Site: brandenburg
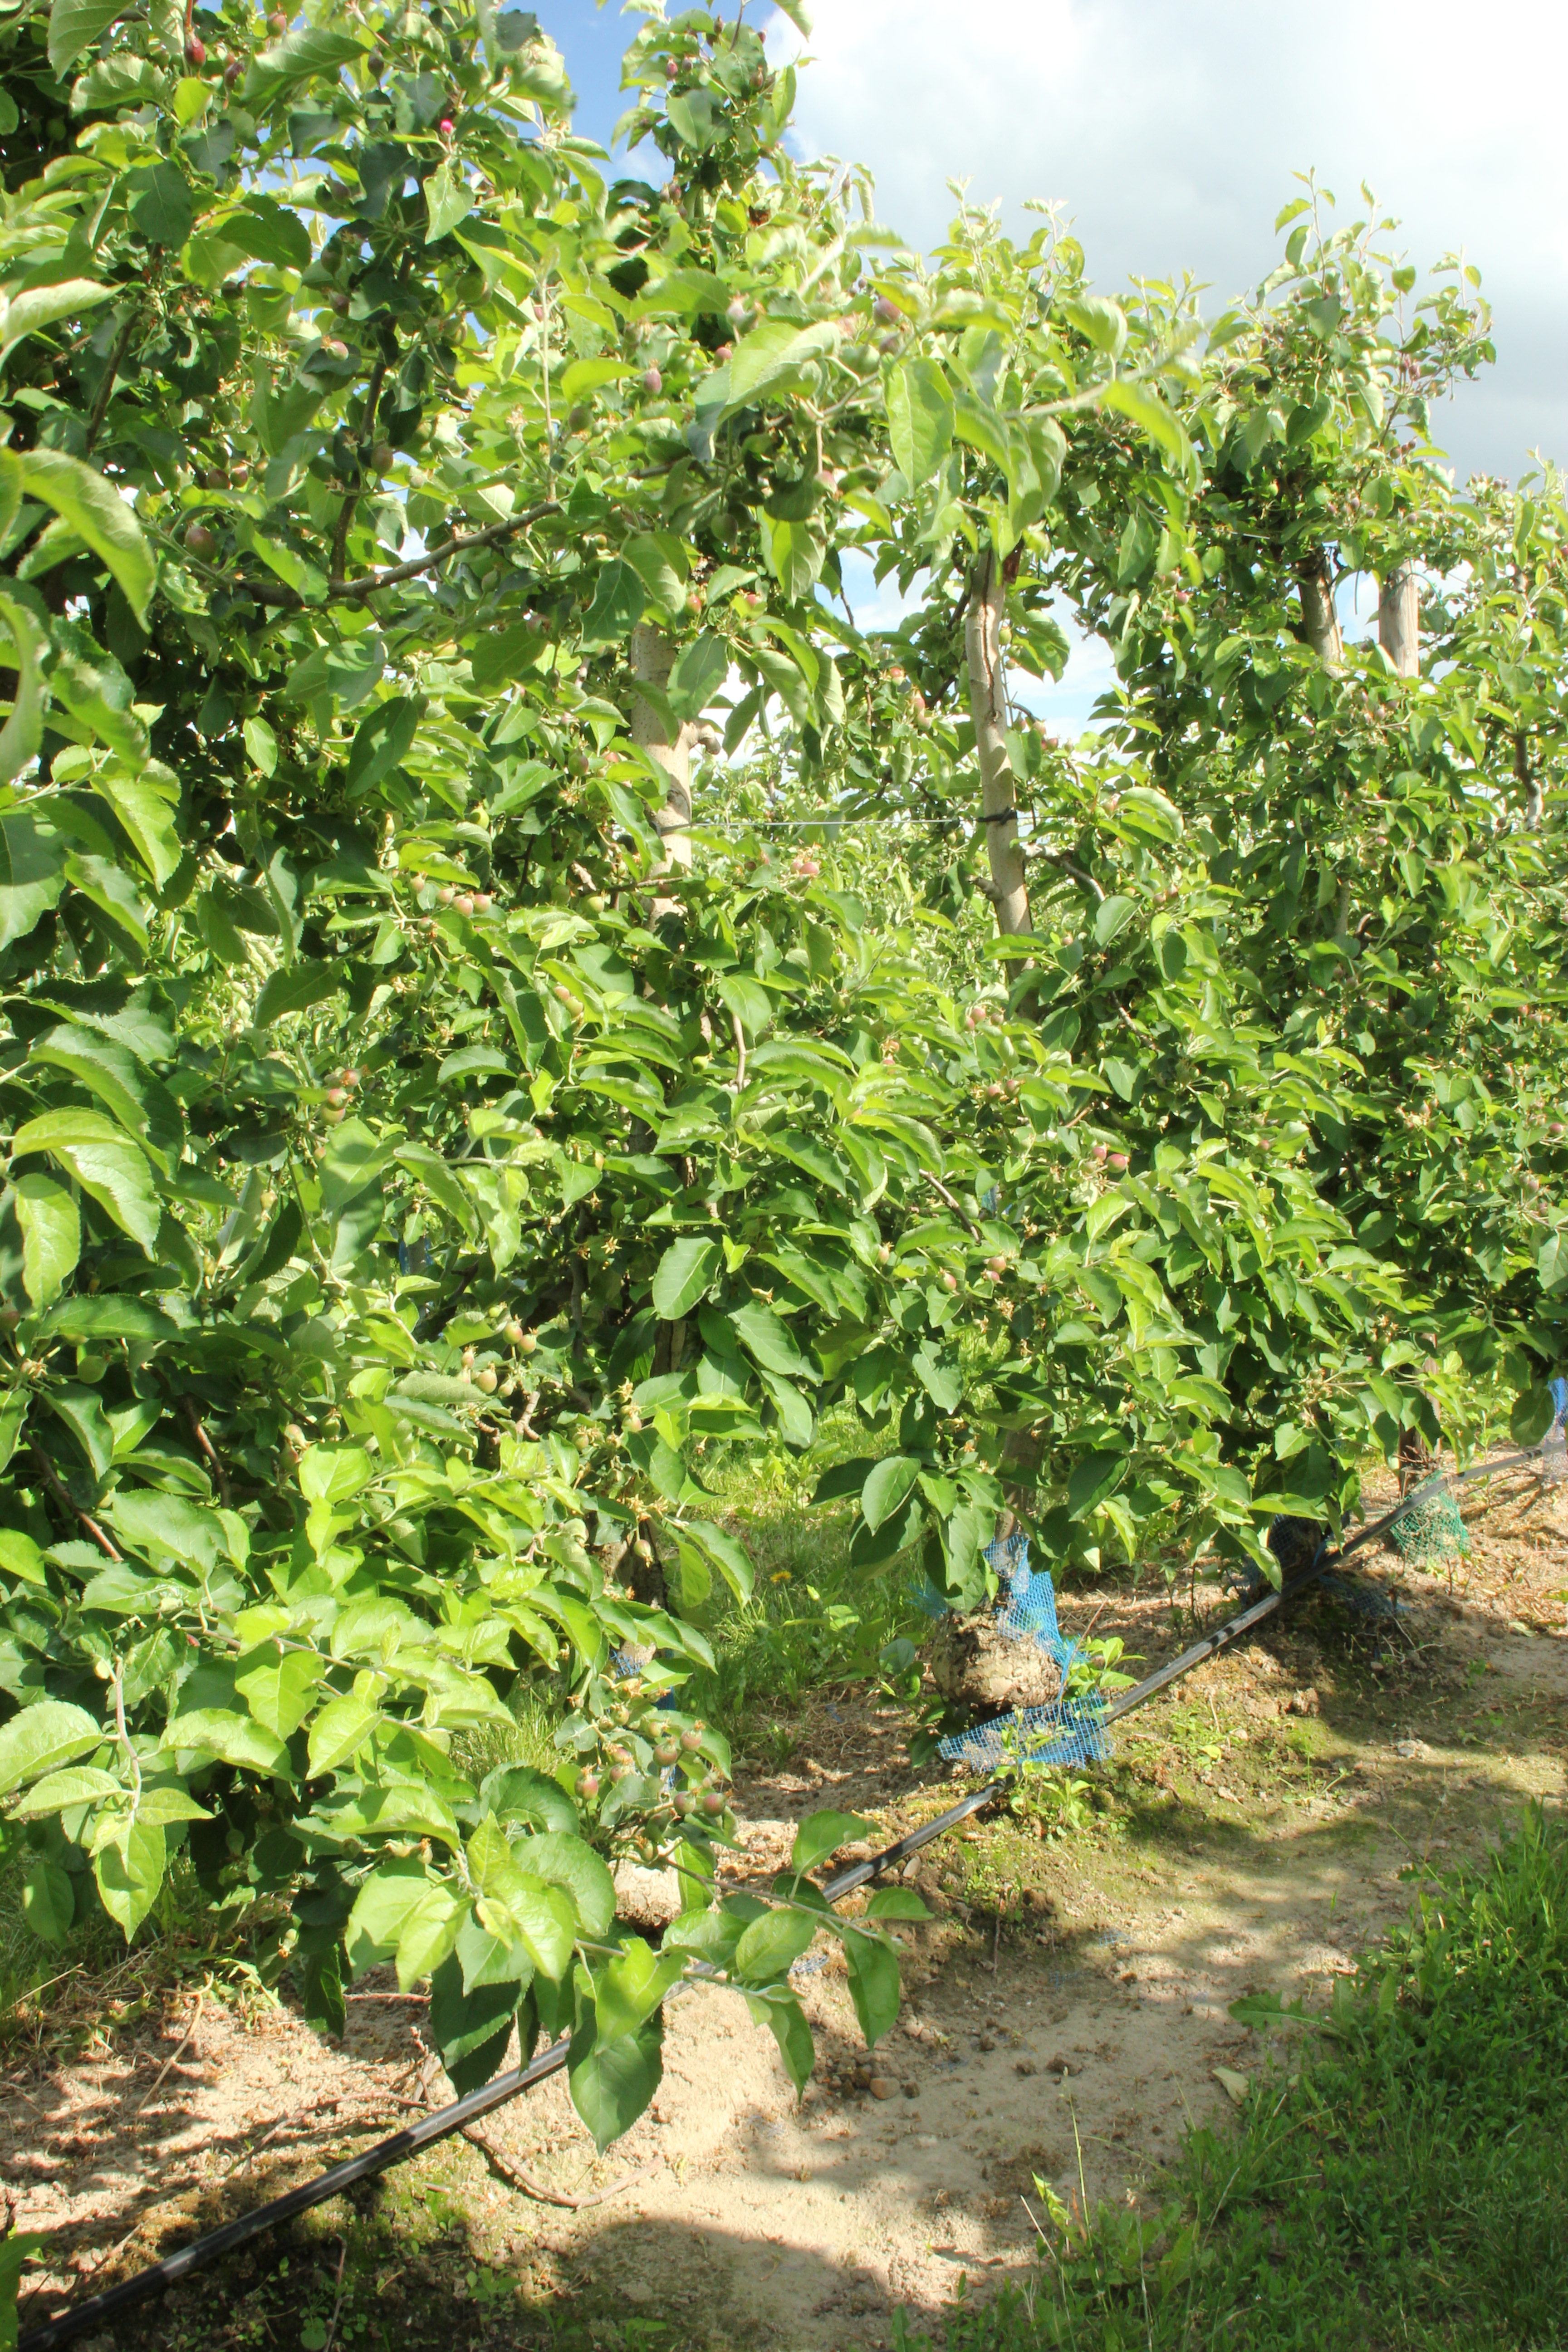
Growth stage (BBCH 72): Development of fruit